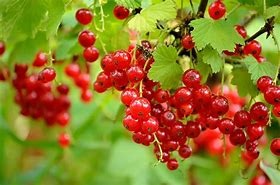
Label: redcurrant